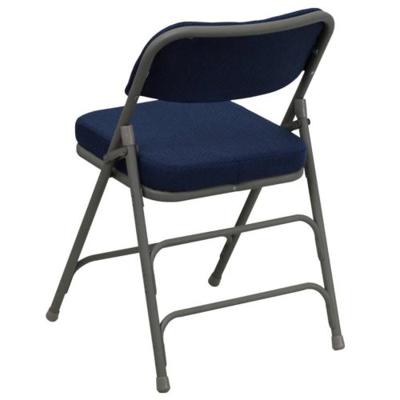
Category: chair